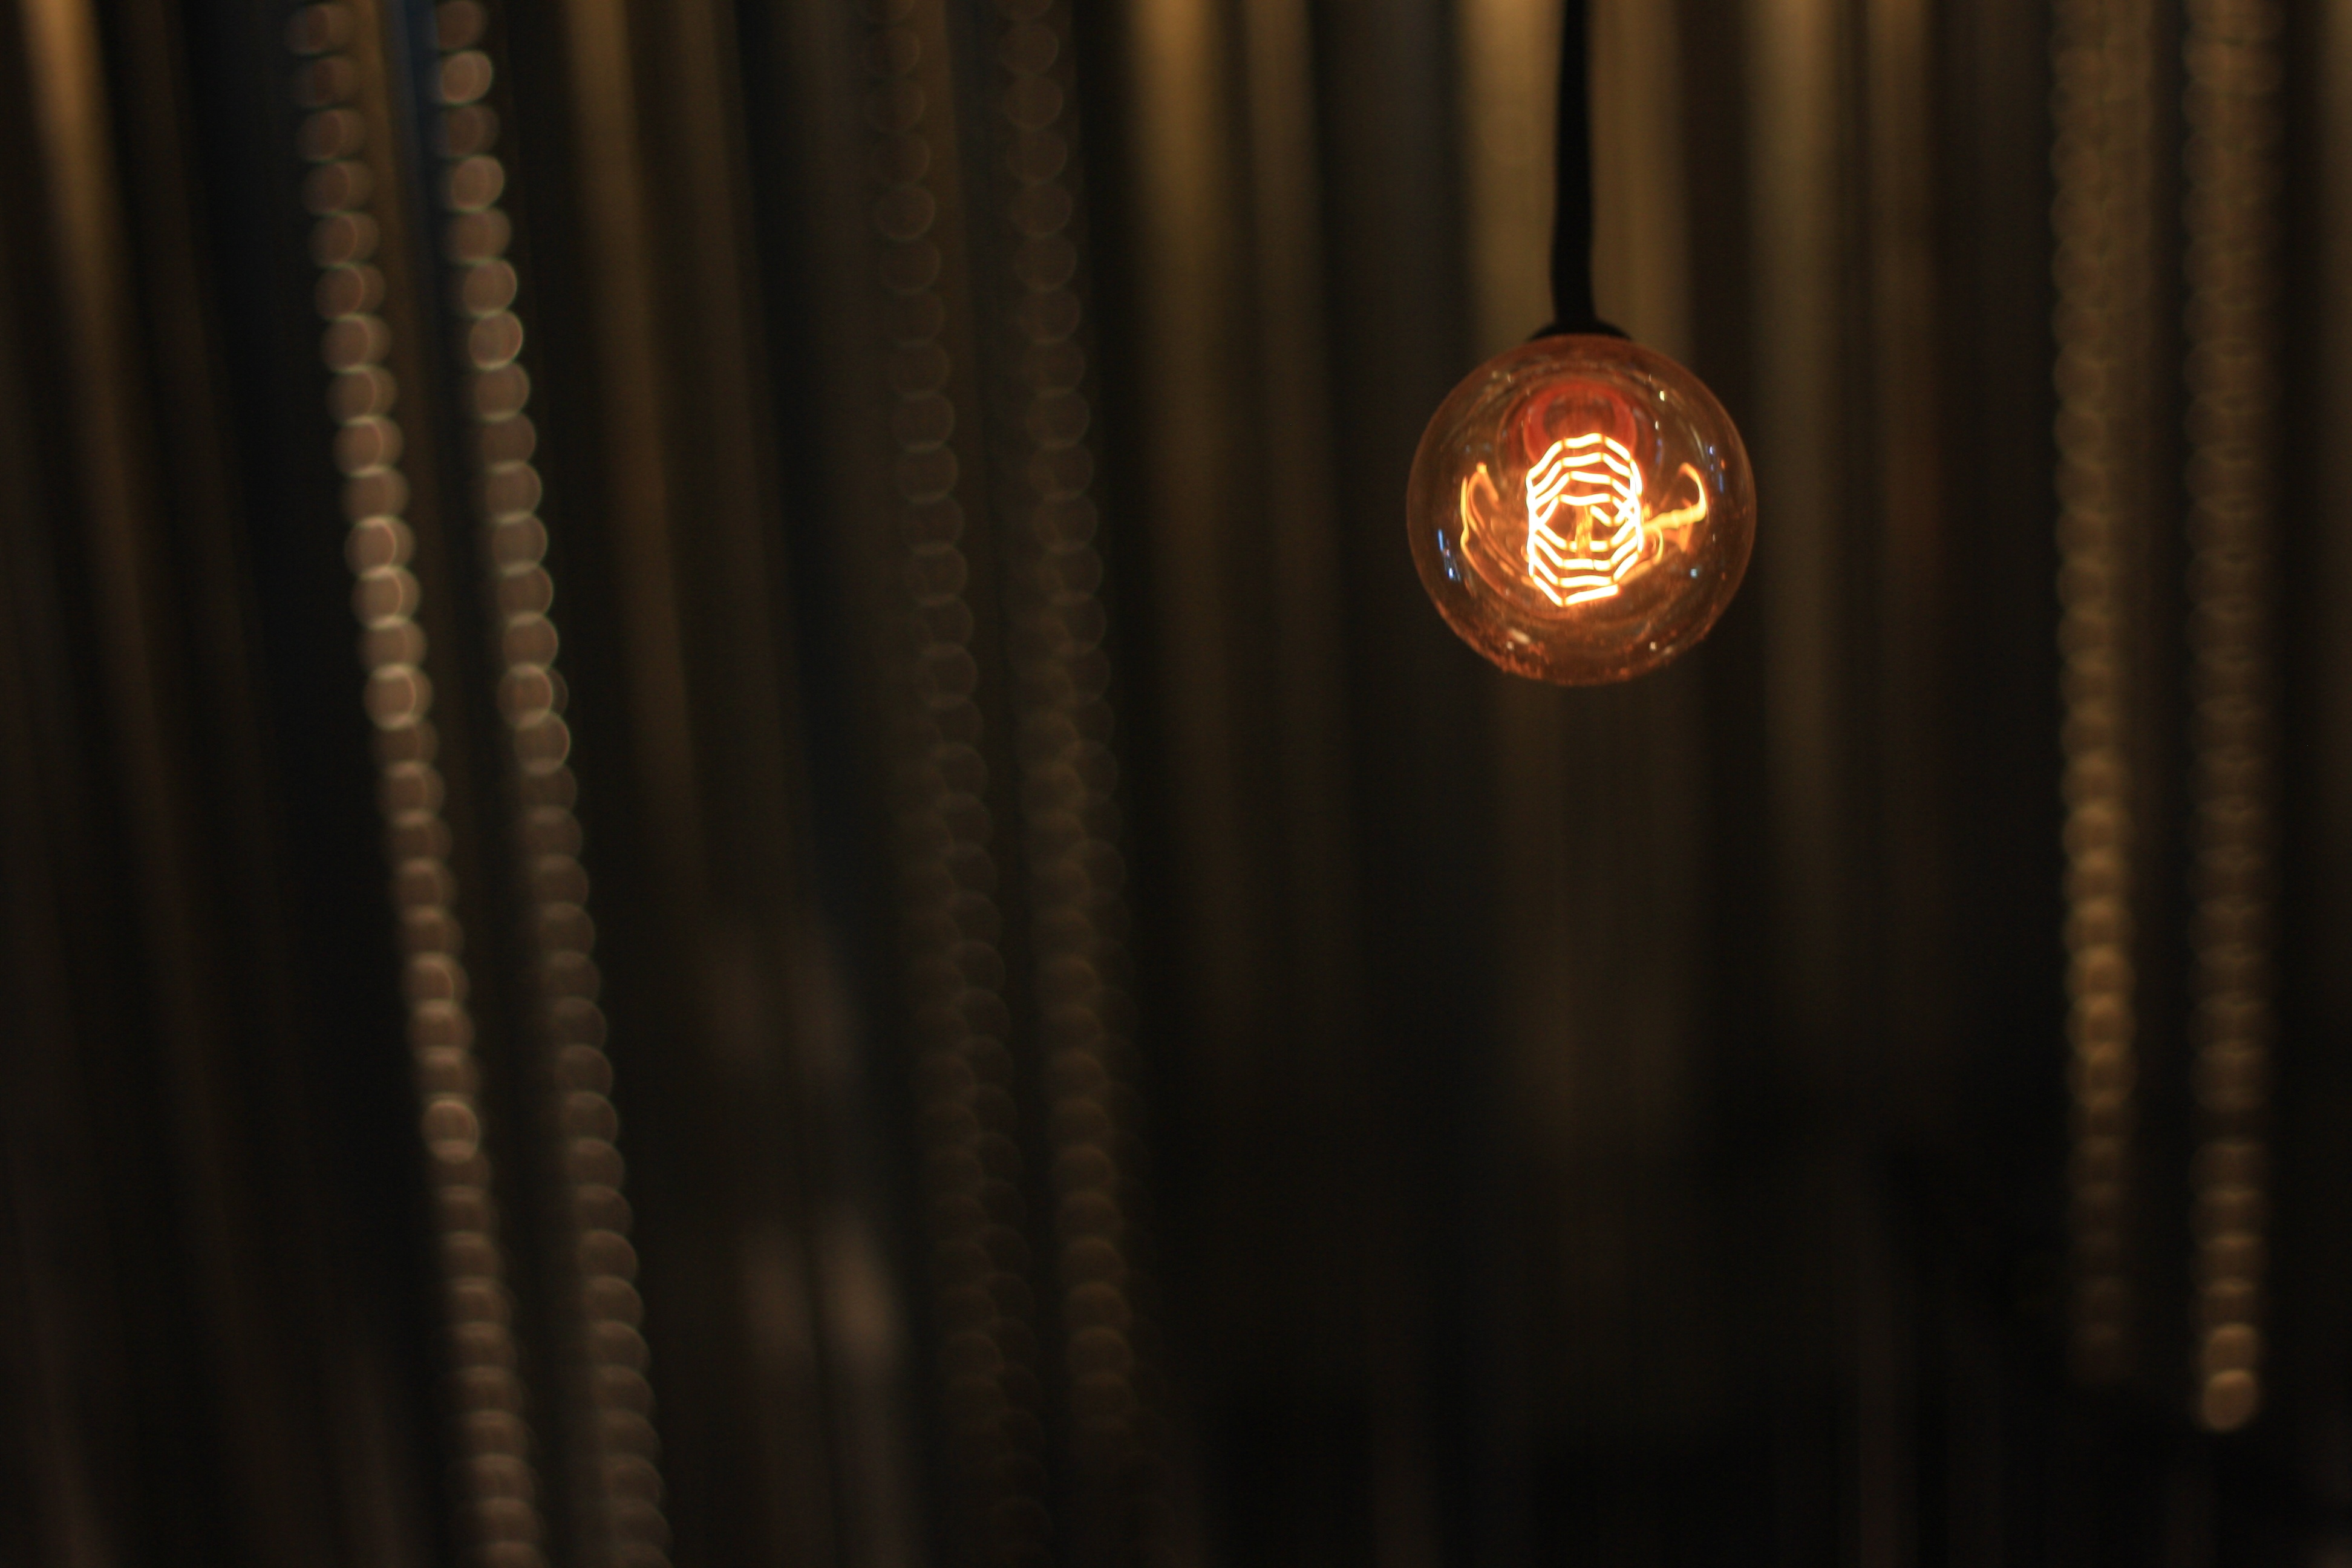
light, night, reflection, darkness, lighting, interior design